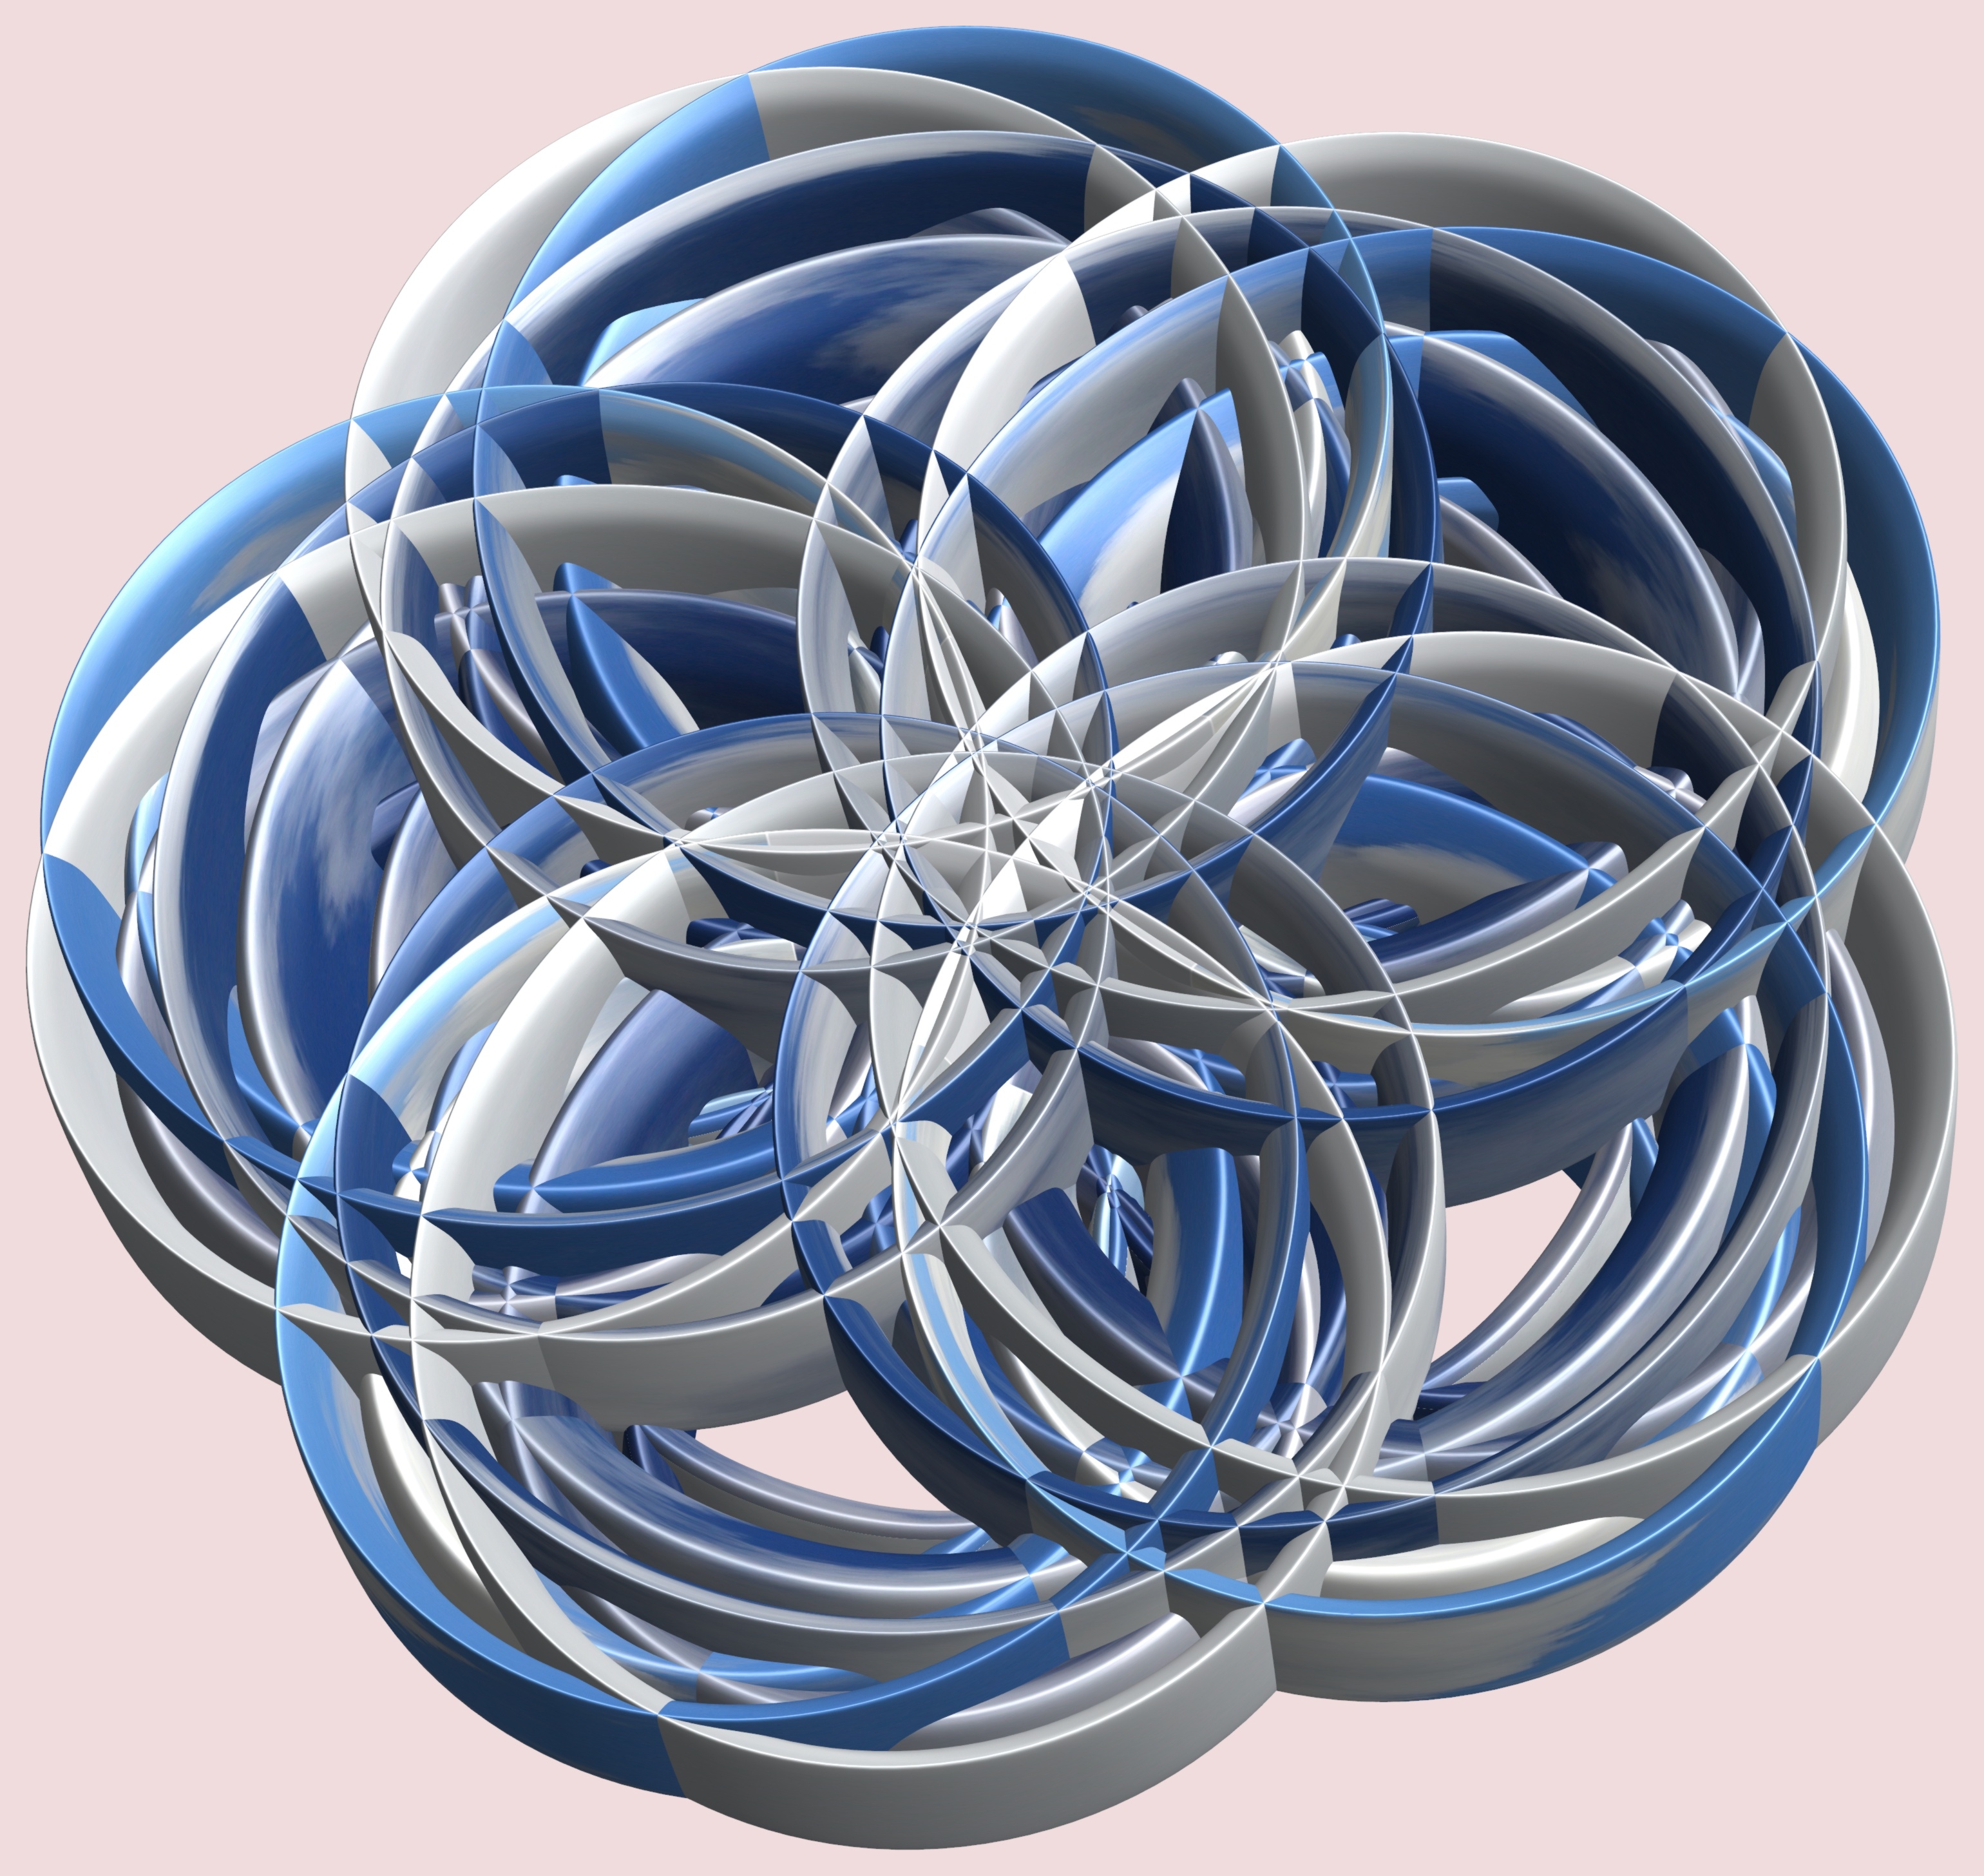
structure, wheel, texture, spiral, pattern, line, spoke, circle, font, design, symmetry, rim, 3d, graphic, torus, mathematica, cg, parametricplot3d, code, program, algorithm, mapping, bicycle wheel, electrical wiring, aircraft engine